Matty Healy

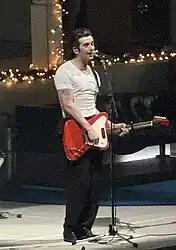
Healy performing in the United States in 2022

Healy's most critically acclaimed songwriting is the song "Love It If We Made It". The song's lyrics are inspired by tabloid headlines of articles covering social and political events of that period, such as police brutality, Black Lives Matter ("selling melanin and then suffocating black men"), the death of Alan Kurdi and the refugee crisis in Europe ("a beach of drowning three-year olds"), Colin Kaepernick's anthem protest against racial injustice in the US ("kneeling on a pitch"), verbatim quotes from Donald Trump ("I moved on her like a bitch"), as well as direct quotes of Trump's tweets ("thank you Kanye, very cool") and a quote from Trump's presidential campaign t-shirt ("fuck your feelings"). The song also refers to post-truth politics, attention economy, prison system in the US, information overload, and the death of rapper Lil Peep. Healy has described it as "a montage for the times, but it's not going to change the times. It doesn't provide a solution." The song's lyrics earned Healy the Best Contemporary Song award at the 2019 Ivor Novello Awards, where he was also awarded Songwriter of the Year.